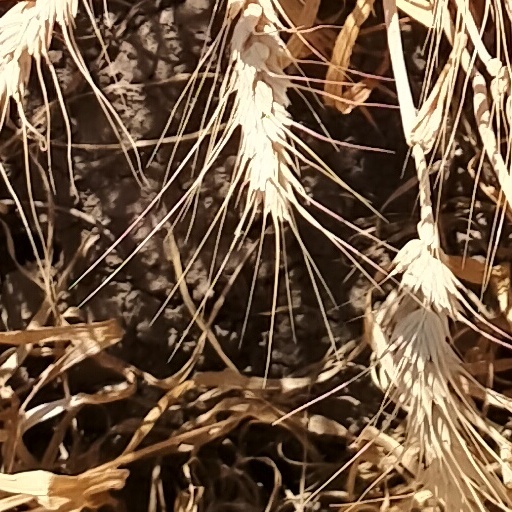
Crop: wheat